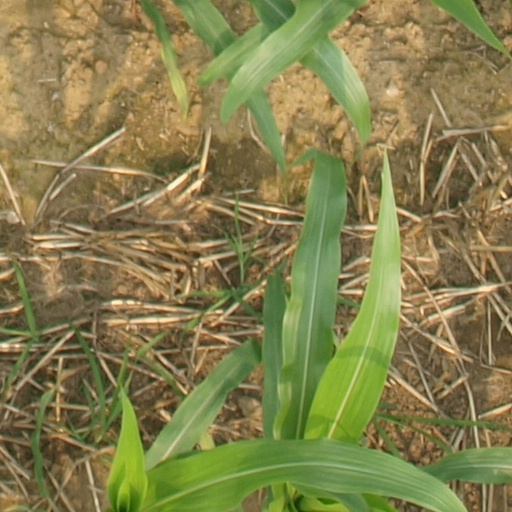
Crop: maize; corn